Josemaría Escrivá

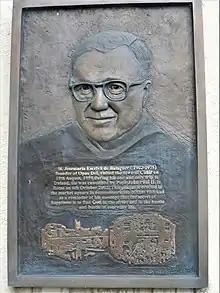
Bronze portrait of Escrivá in Cahir, Ireland, commemorating a visit he made in 1959

The significance of Escrivá's message and teachings has been a topic of debate, by Catholics and others. The Catholic theologian Hans Urs von Balthasar, who was appointed cardinal by Pope John Paul II (but died in 1988 before his investiture), dismissed Escrivá's principal work, "The Way", as "a little Spanish manual for advanced Boy Scouts" and argued that it was quite insufficient to sustain a major religious movement. The Spanish philosopher José Luis López Aranguren wrote in 1965 that "The Way" was ultimately a book of "Ignatian asceticism", but "unbelievably trivialized". On the other hand, the monk and spiritual writer Thomas Merton declared that Escrivá's book "will certainly do a great deal of good by its simplicity, which is the true medium for the Gospel message". The Protestant French historian Pierre Chaunu, a professor at the Sorbonne and president of the "Académie des Sciences Morales et Politiques", said that "the work of Escrivá de Balaguer will undoubtedly mark the 21st century. This is a prudent and reasonable wager. Do not pass close to this contemporary without paying him close attention".